Saint-Jean-Baptiste de Montrésor Church

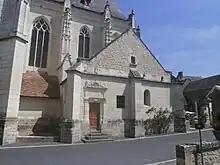
Notre-Dame chapel.

The transept consists of a single bay on either side of the nave, with buttresses at the outer corners. Its southern crossing is dedicated to Saint Roch.